National Alliance on Mental Illness

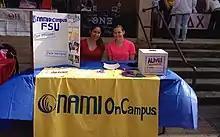
Students promoting a university affiliated NAMI On Campus organization

NAMI On Campus is an initiative for university students to start NAMI On Campus organizations within their respective universities. NAMI On Campus was started to address the mental health issues of college-aged students. Adolescence and early adulthood are periods where the onset of mental illness is common, with 75 percent of mental illnesses beginning by age 24. When asked what barriers, if any, prevented them from gaining support and treatment, surveys found stigma to be the number one barrier.